Highland Papua

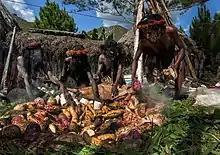
Papuan tribesmen during stone-burning ceremony

The native Papuan people has a distinct culture and traditions that cannot be found in other parts of Indonesia. Coastal Papuans are usually more willing to accept modern influence into their daily lives, which in turn diminishes their original culture and traditions. Meanwhile, most inland Papuans still preserves their original culture and traditions, although their way of life over the past century are tied to the encroachment of modernity and globalization. Each Papuan tribe usually practices their own tradition and culture, which may differ greatly from one tribe to another.